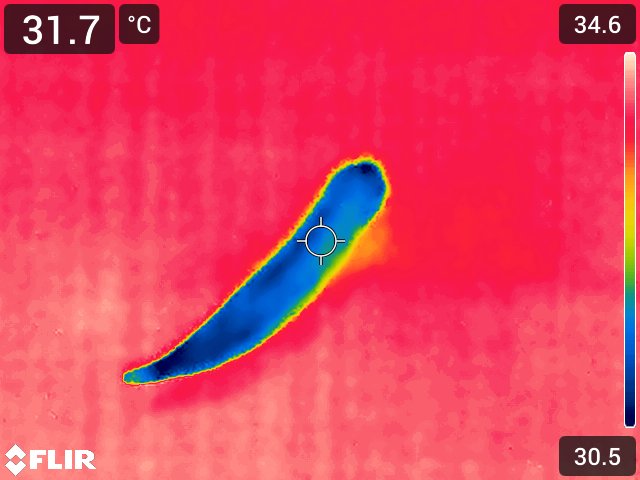
Maturity: adequate_matured